Kathy Martin (scientist)

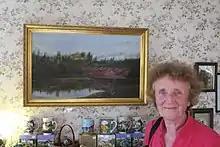
Martin with a painting of the Dunk River at Lucy Maud Montgomery's Birthplace

After completing undergraduate and post-graduate degrees, Martin held posts as an assistant professor at the Université de Sherbrooke from 1988–89, then an NSERC University Research Fellow, and then assistant professor in life sciences at the University of Toronto Scarborough campus from 1989–1992. In 1993, Martin assumed a joint appointment with the Faculty of Forestry at the University of British Columbia and Environment and Climate Change Canada.